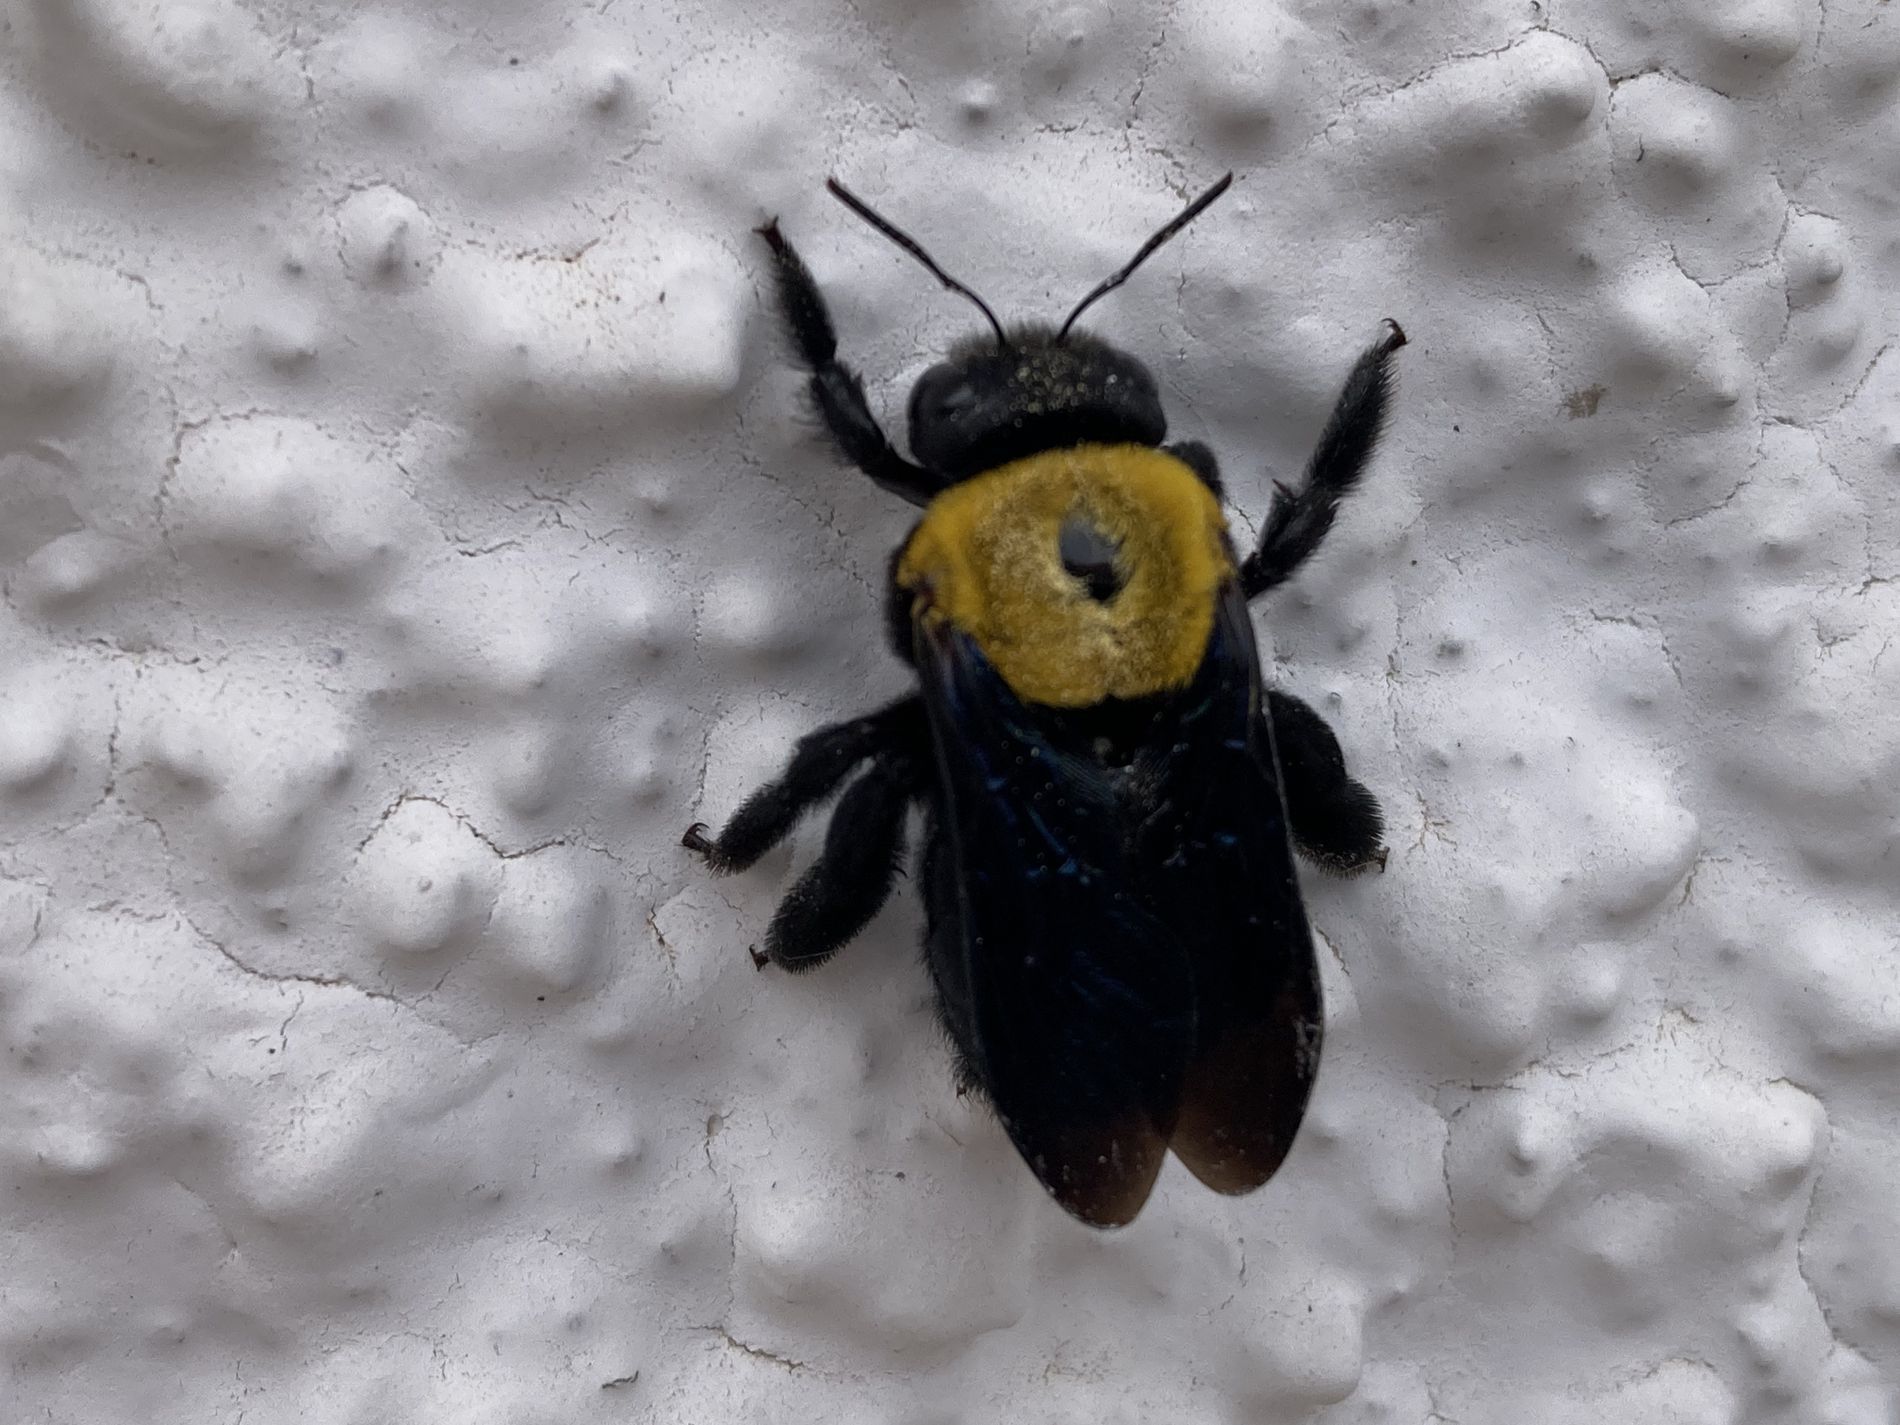
Bee on a White Wall
A big black and yellow bee on a white wall with a rough, bumpy surface. The bee has a fuzzy yellow back, shiny dark wings, and long antennae. It is not flying and looks still, resting on the wall.
A close-up shot shows a bee from above, resting on a bright white wall. The photo is clear, with natural light and strong contrast between the bee’s dark body and the light wall, giving it a simple and calm feeling.
Labels: Animal, Apidae, Bee, Bumblebee, Insect, Invertebrate, Wasp, Honey Bee, Wall
Camera: Apple iPhone SE (2nd generation)
Lens: iPhone SE (2nd generation) back camera 3.99mm f/1.8
Aperture: F1.8
Exposure: 1/960 sec
ISO: 20
Focal length: 3.99